Lika

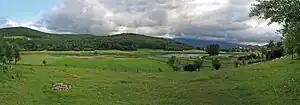
Lika landscape near Švica

In August 1990 an insurrection known as Log Revolution started in Serb populated areas of Croatia. Due to recent civil unrest and with Croatia declaring independence from Yugoslavia in June 1991, the Serb majority settlements of eastern Lika joined with fellow Serbian populace in Croatia in the creation and declaration of independence of the Republic of Serbian Krajina ("RSK"). Subsequently, the Serbian paramilitary units were created with the backing of the Yugoslav People's Army and Serbian paramilitary forces. Clashes with the Croatian police that followed later in 1991 quickly erupted in a full-scale war. The fiercest fighting in Lika took place during the Battle of Gospić in August and September 1991 that resulted in the seat of the province being heavily damaged by the Serbian forces. Western Lika remained under Croatian control, while eastern Lika was under RSK control. War continued until 1995, when the Croatian Army took over the region in Operation Storm, ending the existence of the RSK.